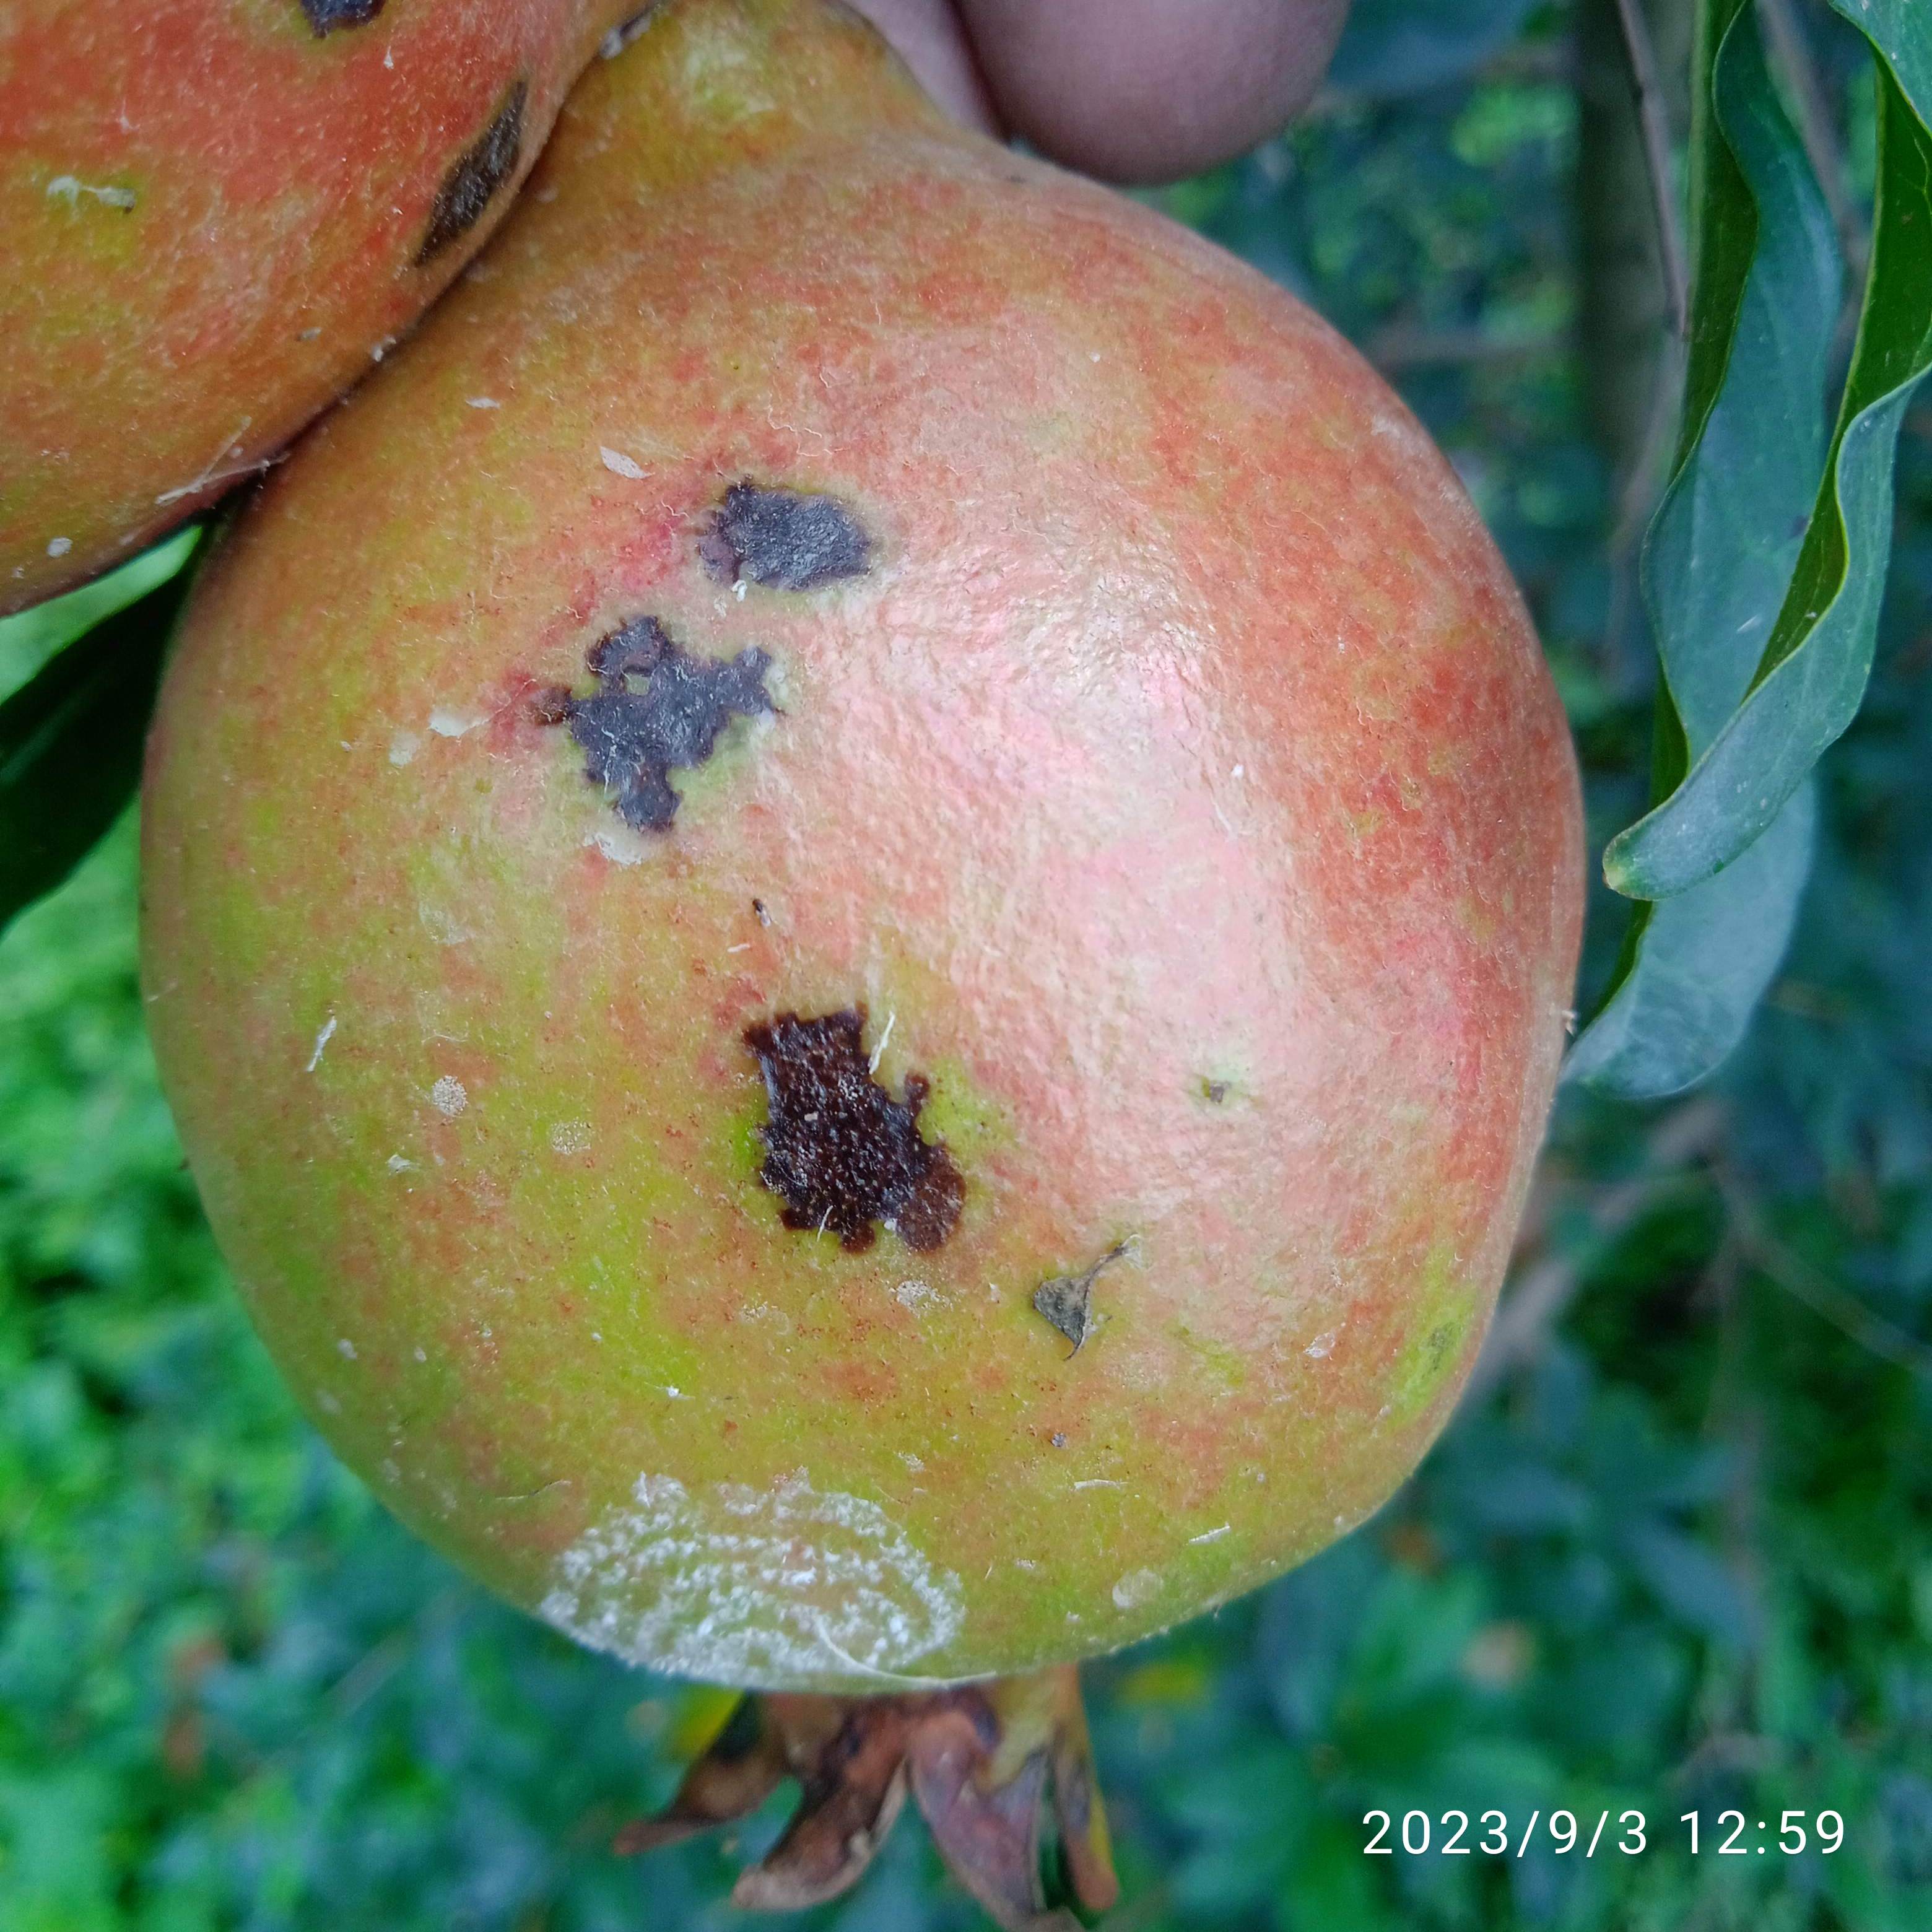
Label: Anthracnose